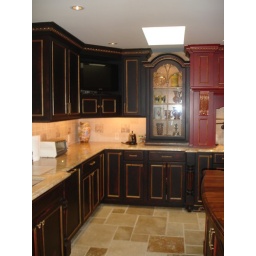
Built in flat screen tv cabinet